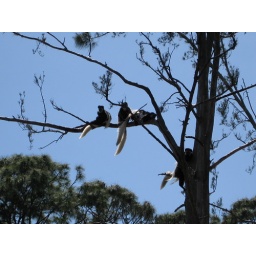
Colobus monkeys in a tree